A Vlaicu III

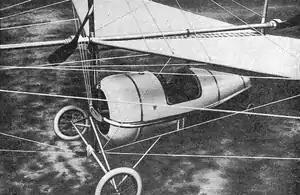

The A Vlaicu III was the world's first metal-built aircraft, designed and built in Romania prior to World War I. It was the third powered aircraft designed by pioneering Romanian aviator Aurel Vlaicu.